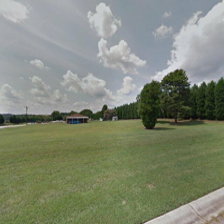
Label: streetView